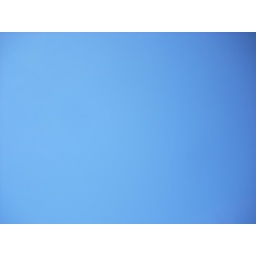
The blue of a New England sky in spring